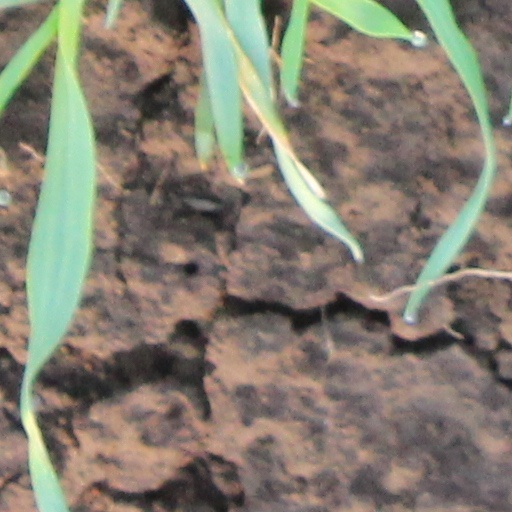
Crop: wheat